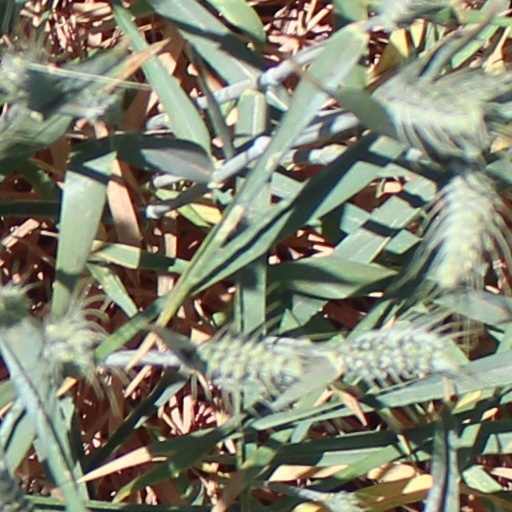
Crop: wheat